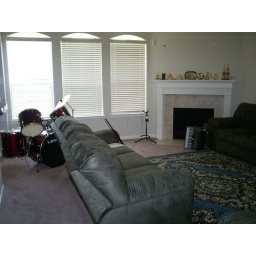
Sitting roon in the ground floor